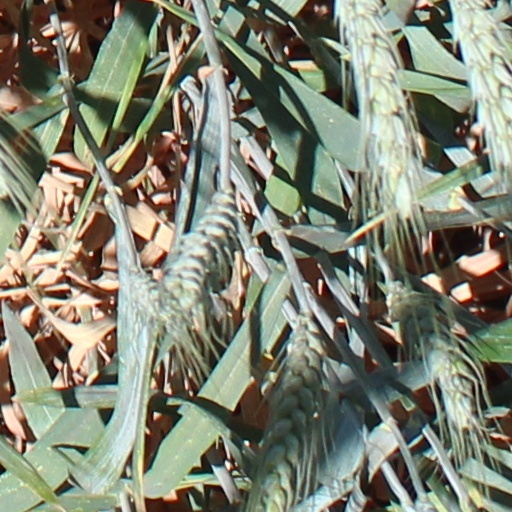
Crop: wheat